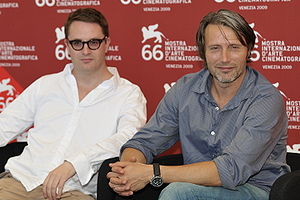
Valhalla Rising / Medvirkende
Nicolas Winding Refn og Mads Mikkelsen ved præsentationen af filmen under "Venice Film Festival".
Valhalla Rising er en dansk/engelsk film instrueret af Nicolas Winding Refn fra 2009. Hovedrollen spilles af Mads Mikkelsen.